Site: brandenburg
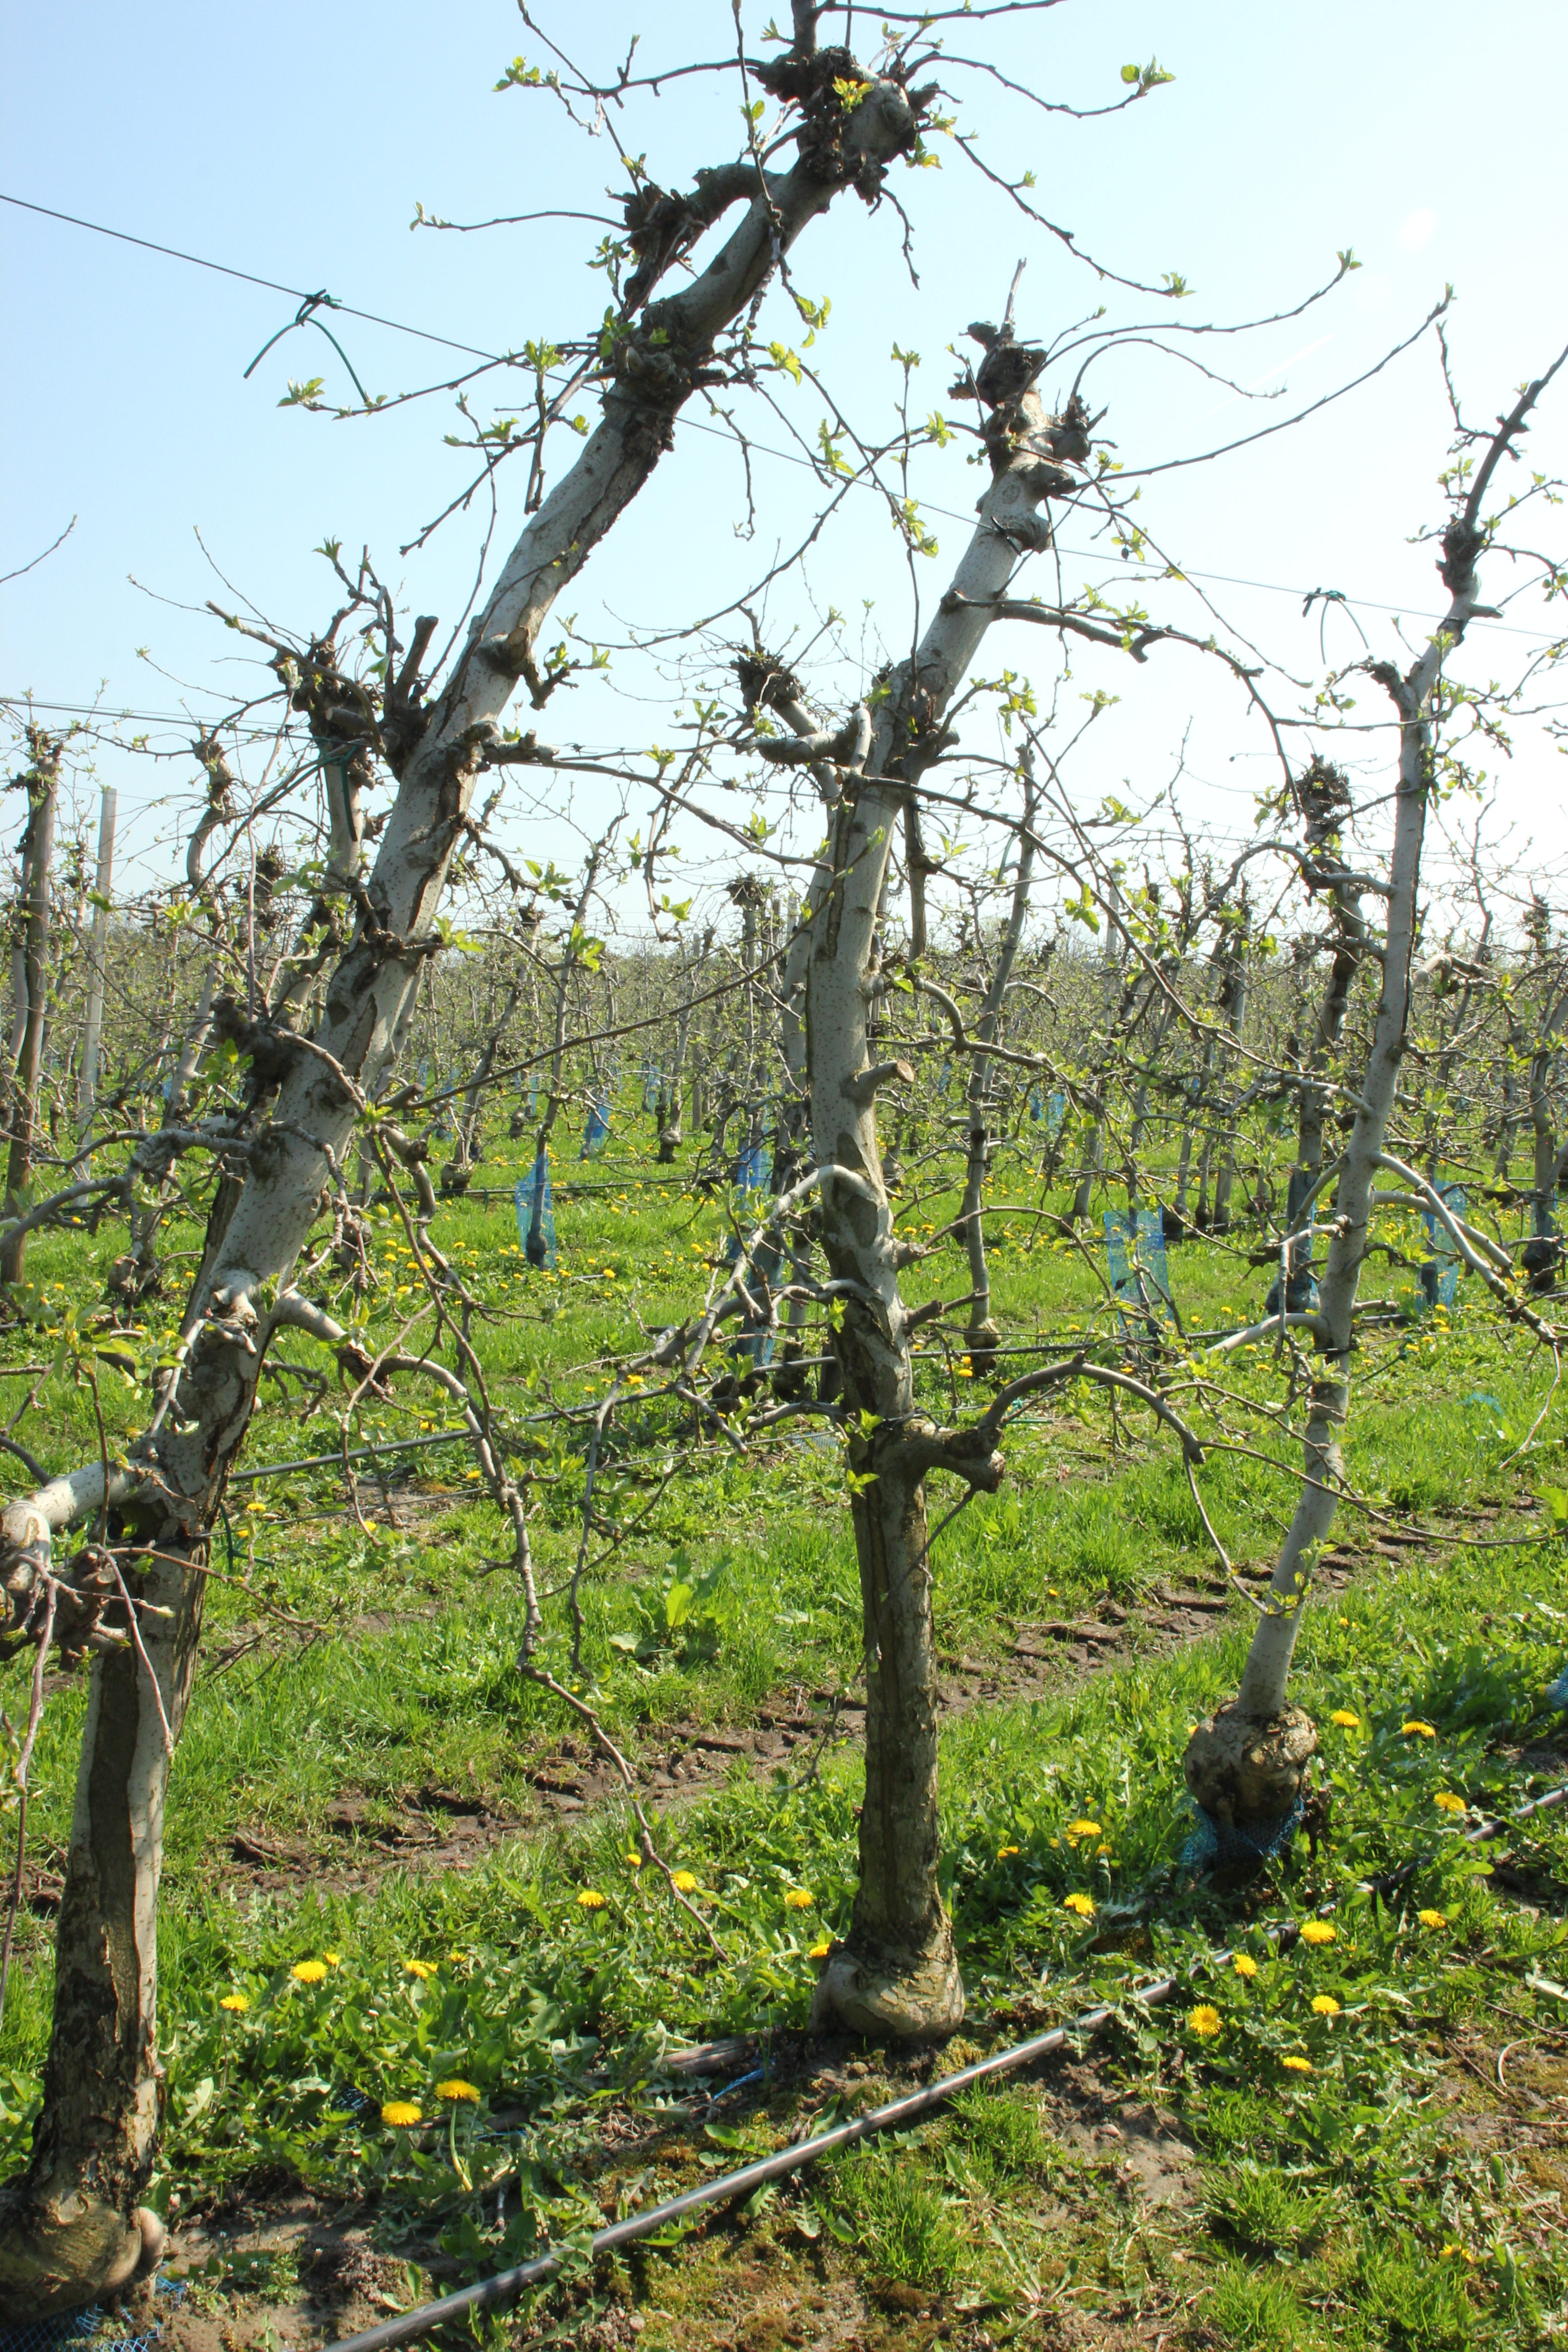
Growth stage (BBCH 56): Inflorescence emergence